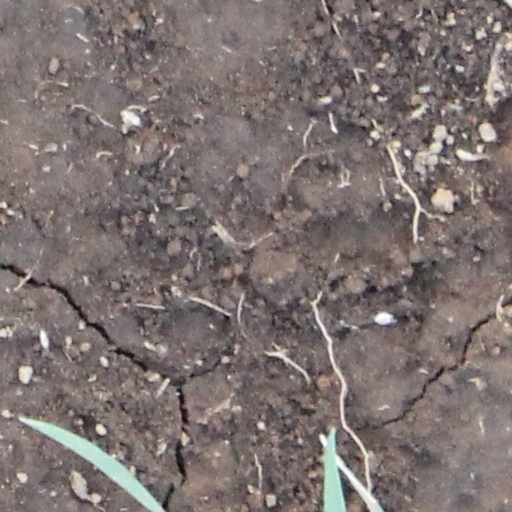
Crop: wheat